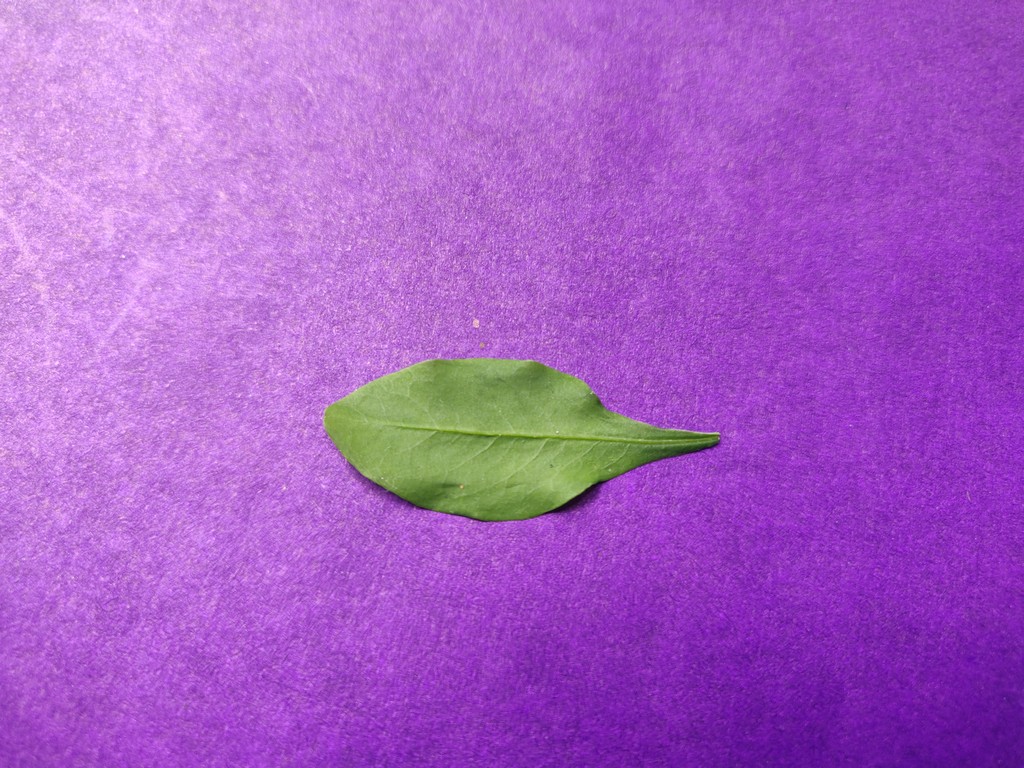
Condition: Healthy
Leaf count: single
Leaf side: front